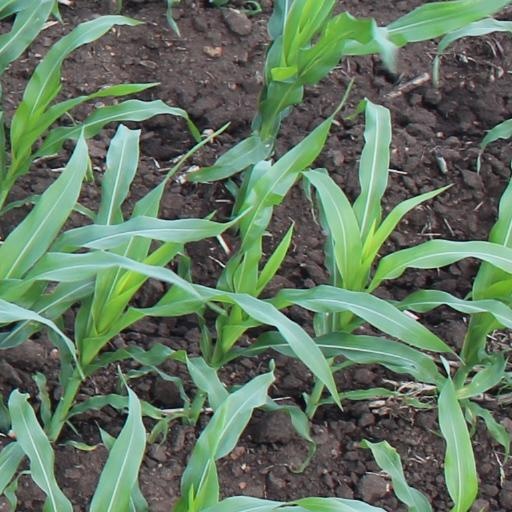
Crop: maize; corn